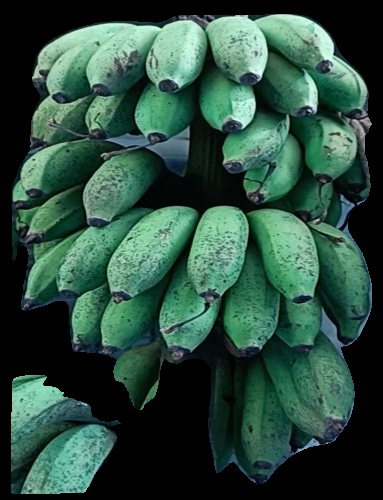
Variety: rasbale
Grade: grade2